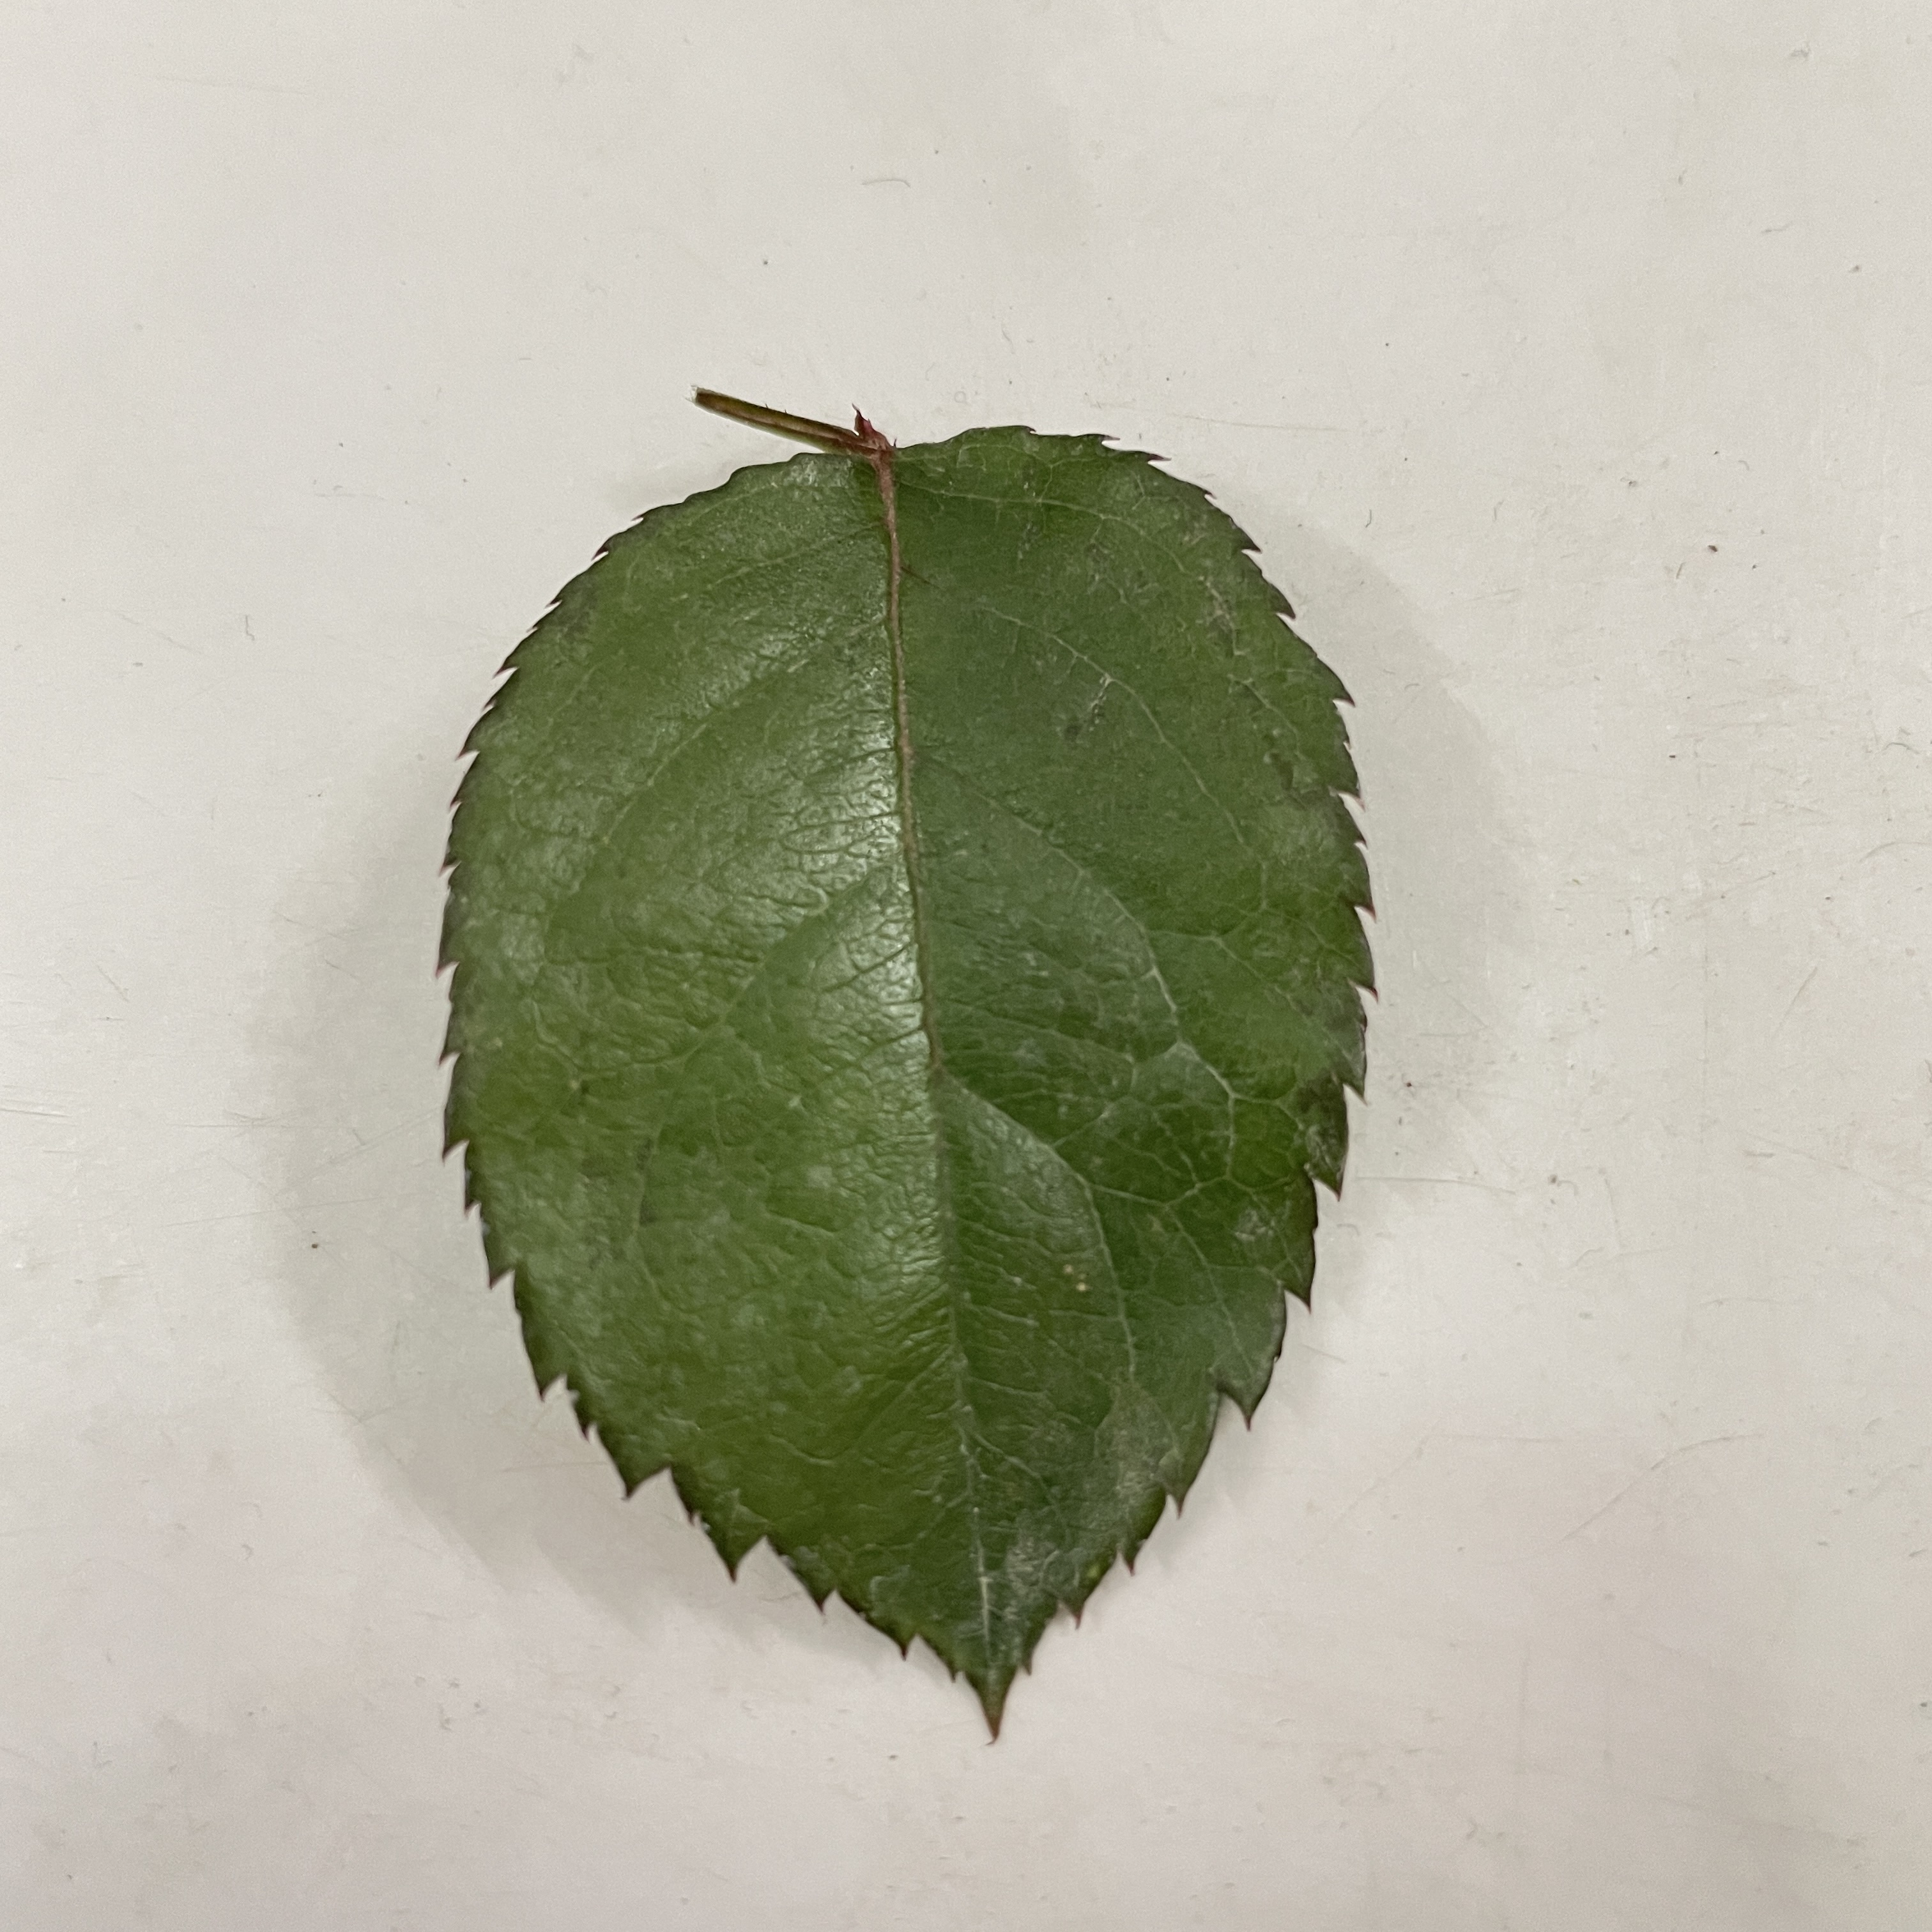
Label: Healthy Leaf